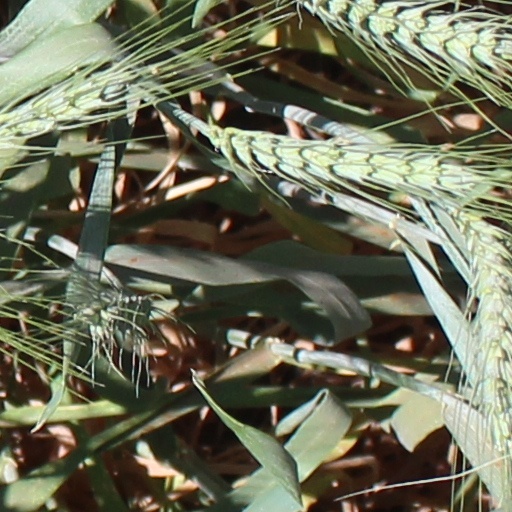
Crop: wheat